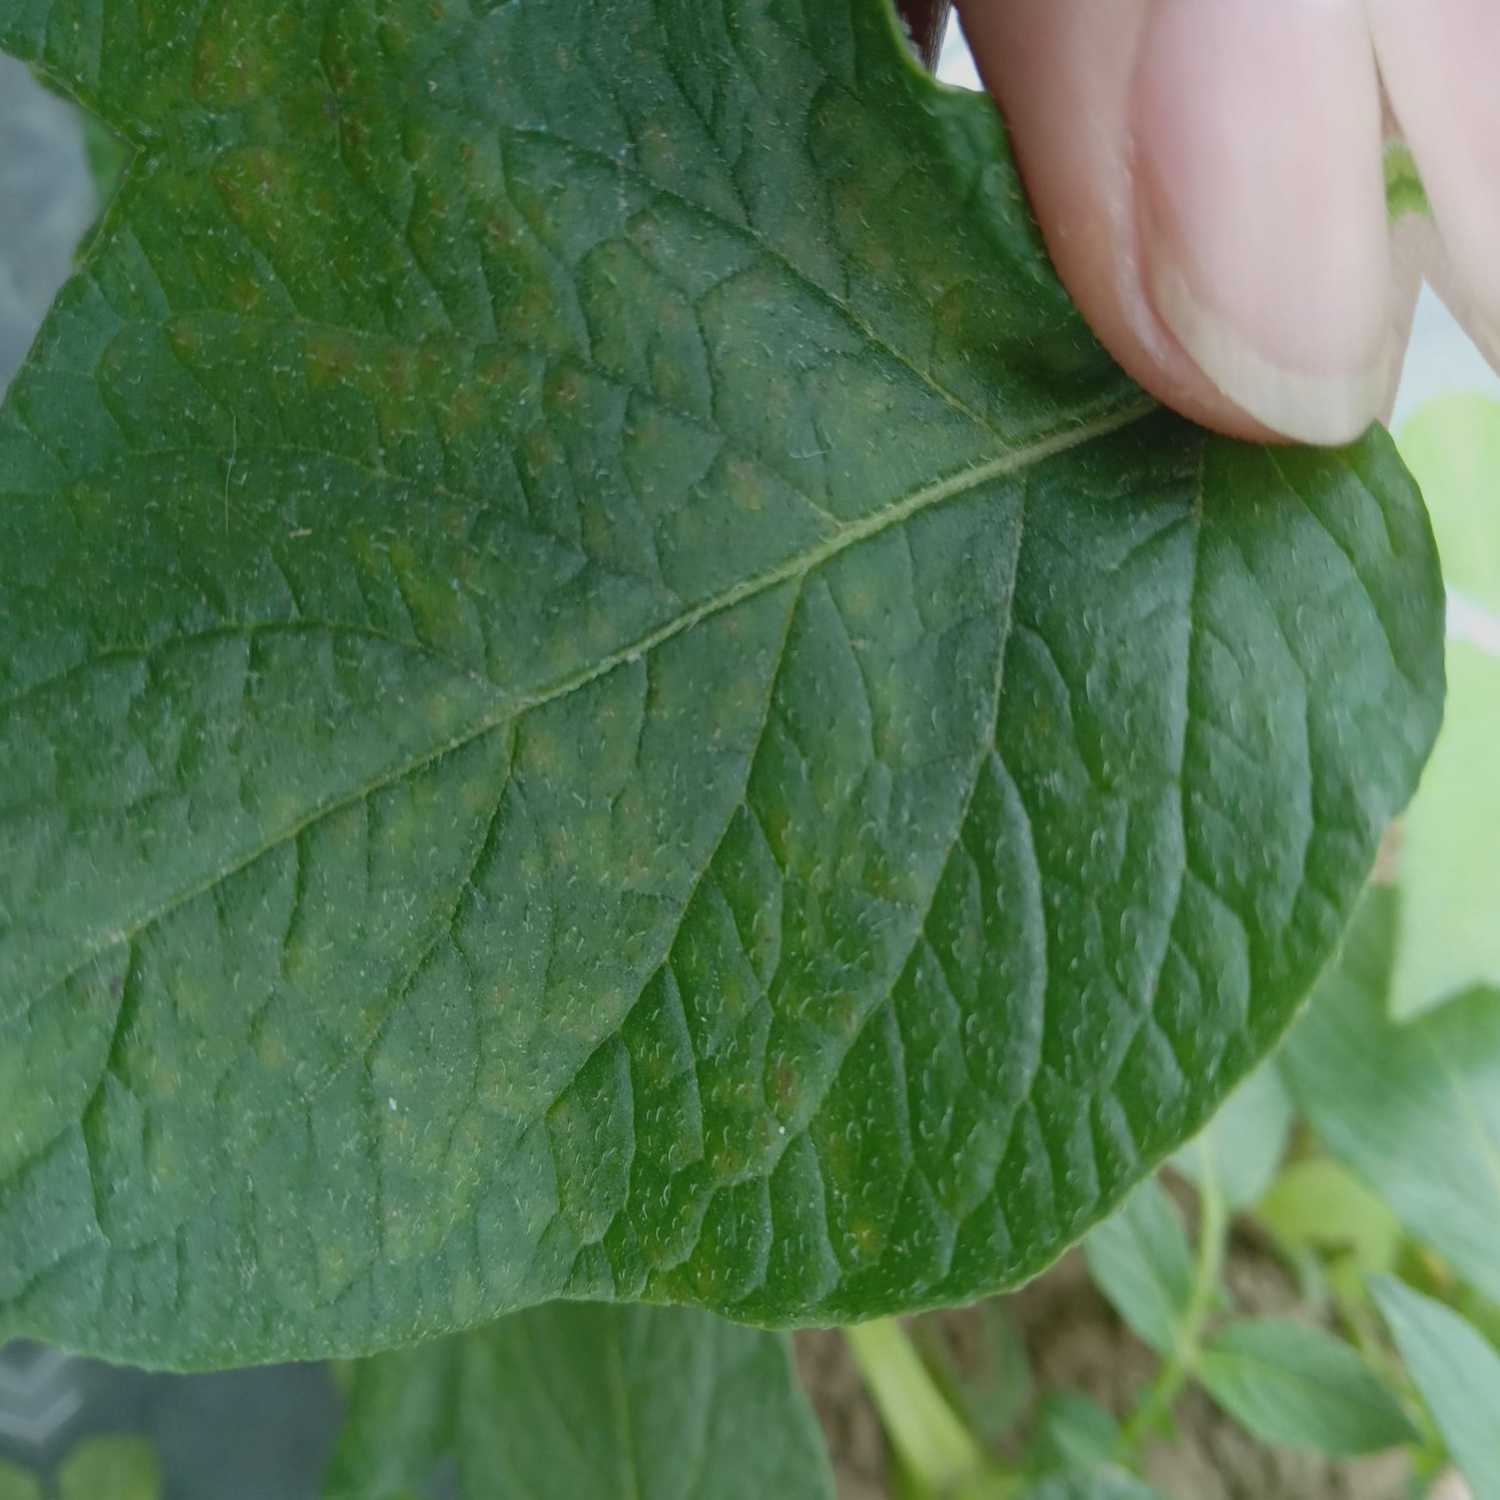
Etiqueta: Virus